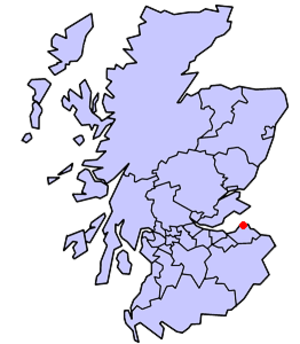
Kingston est une localité de l'East Lothian en Écosse. La ville se situe près de North Berwick.